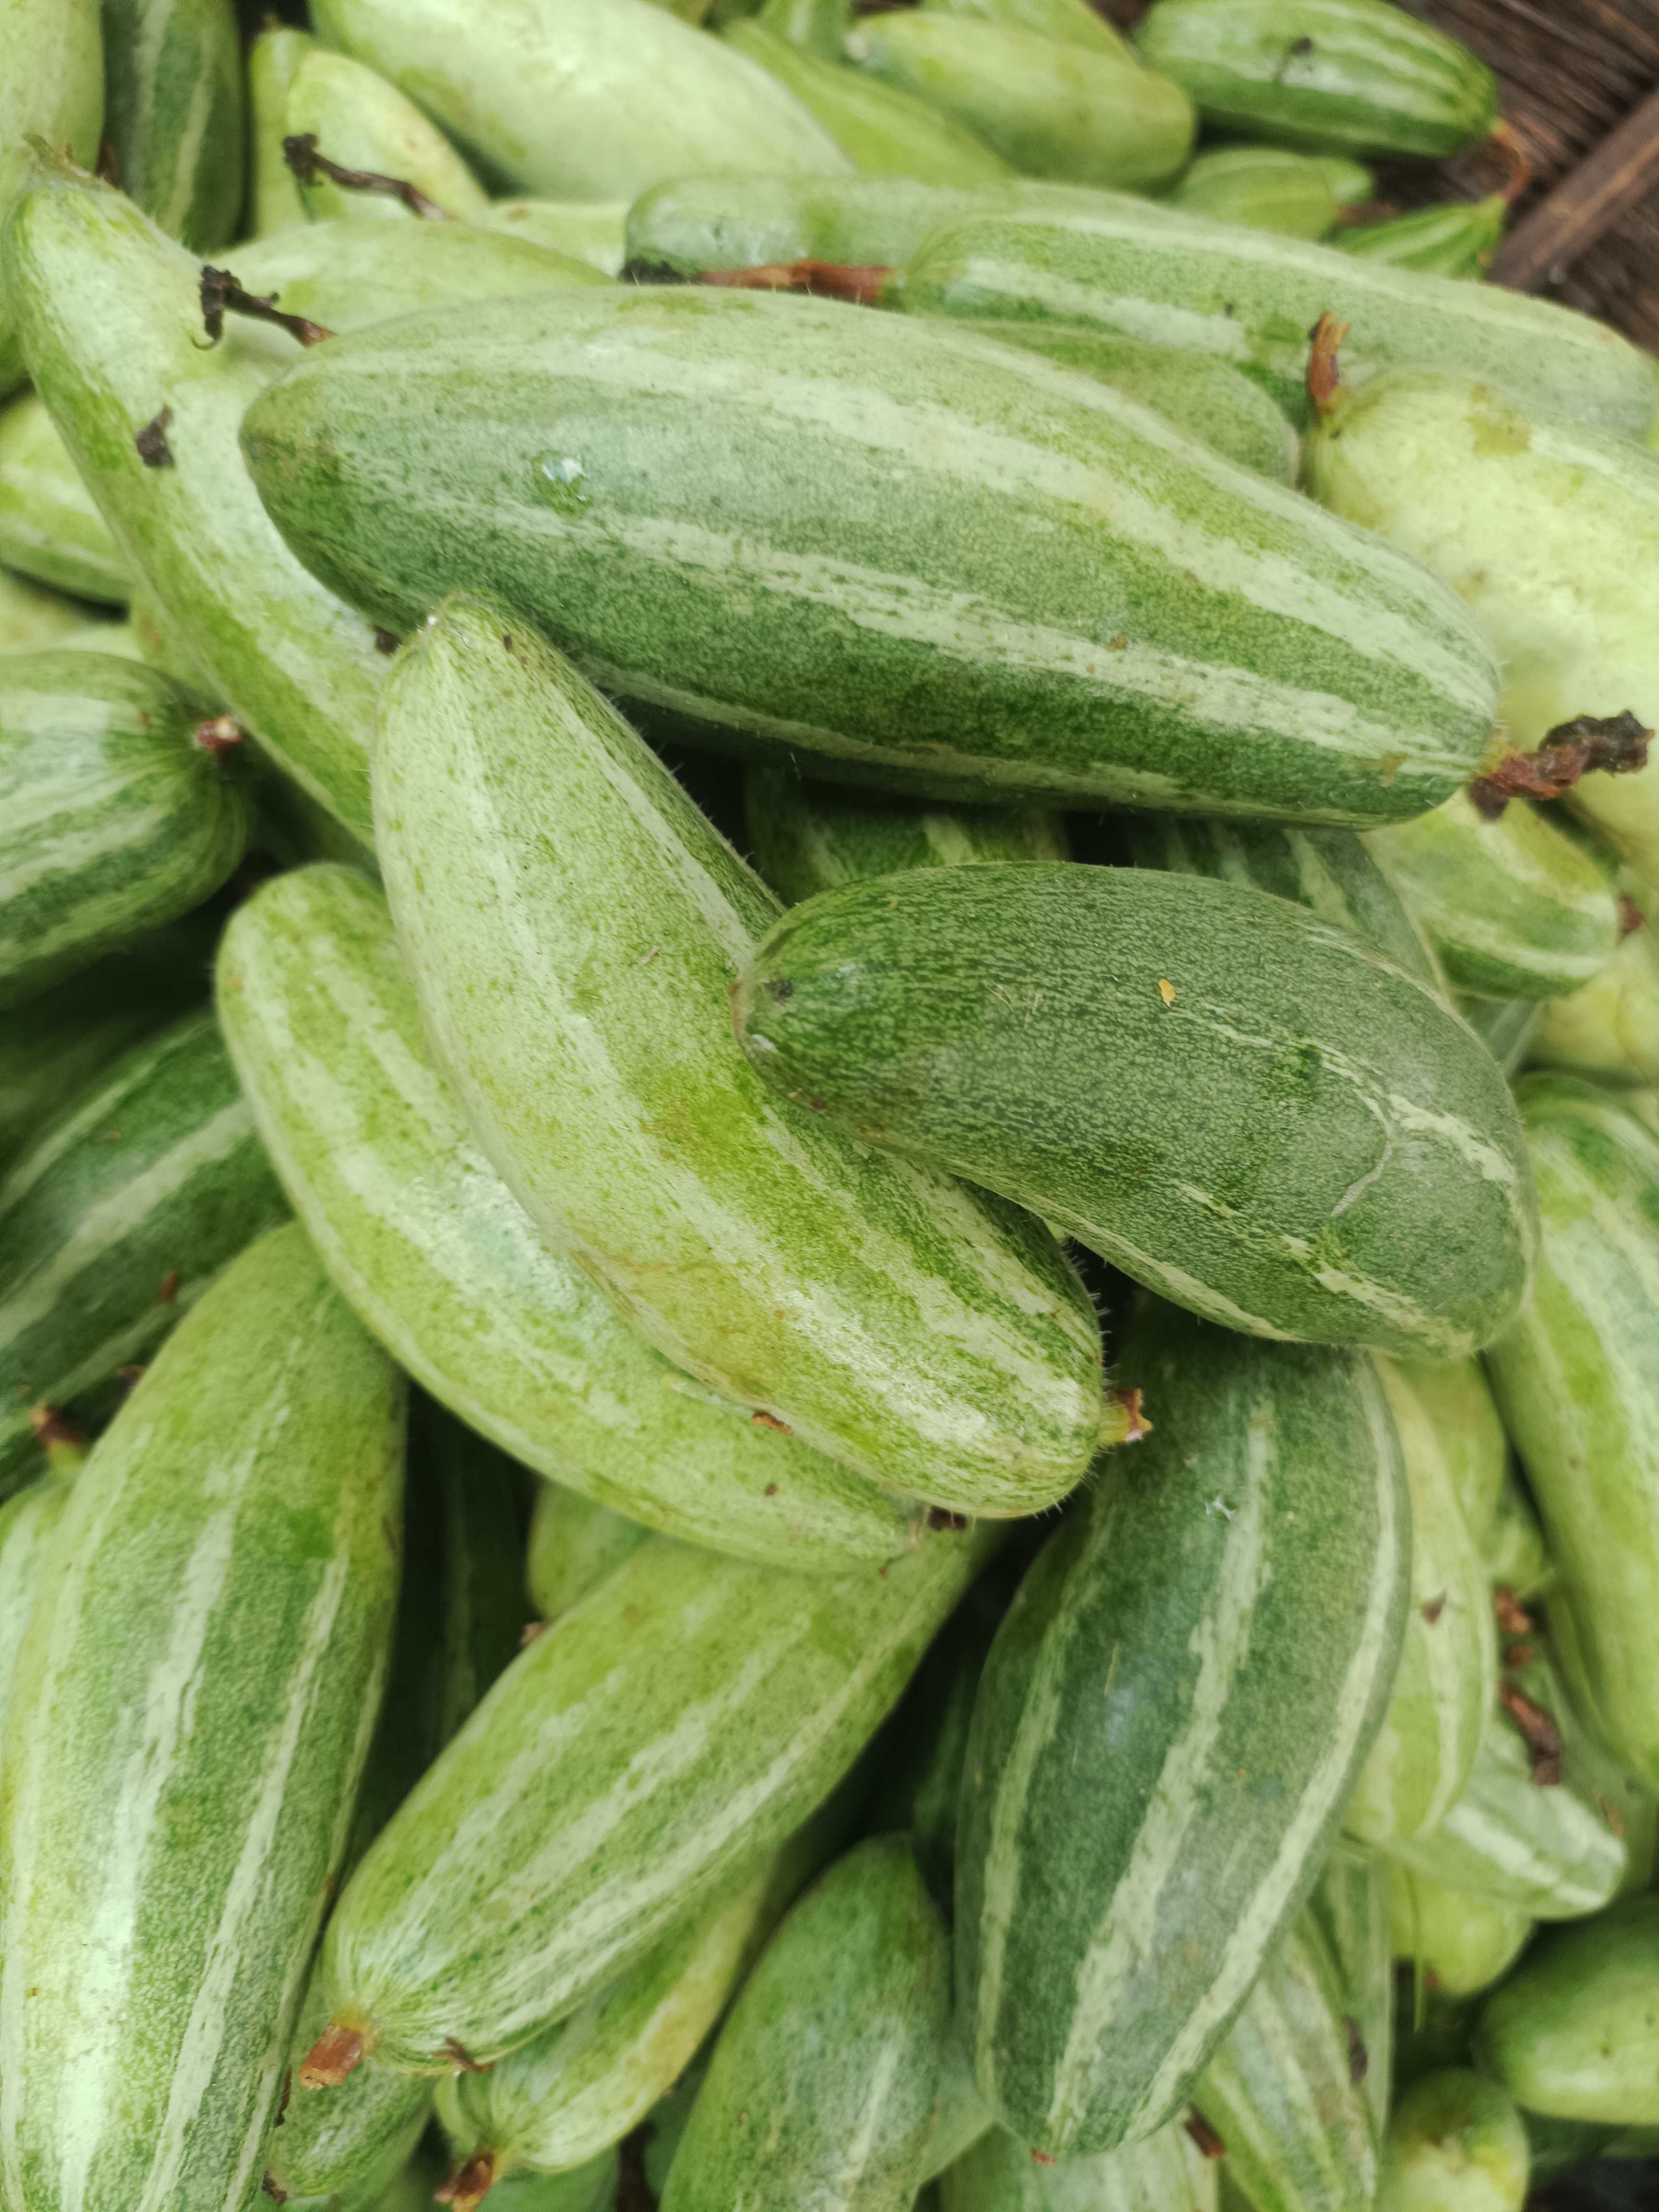
Label: Trichosanthes dioica